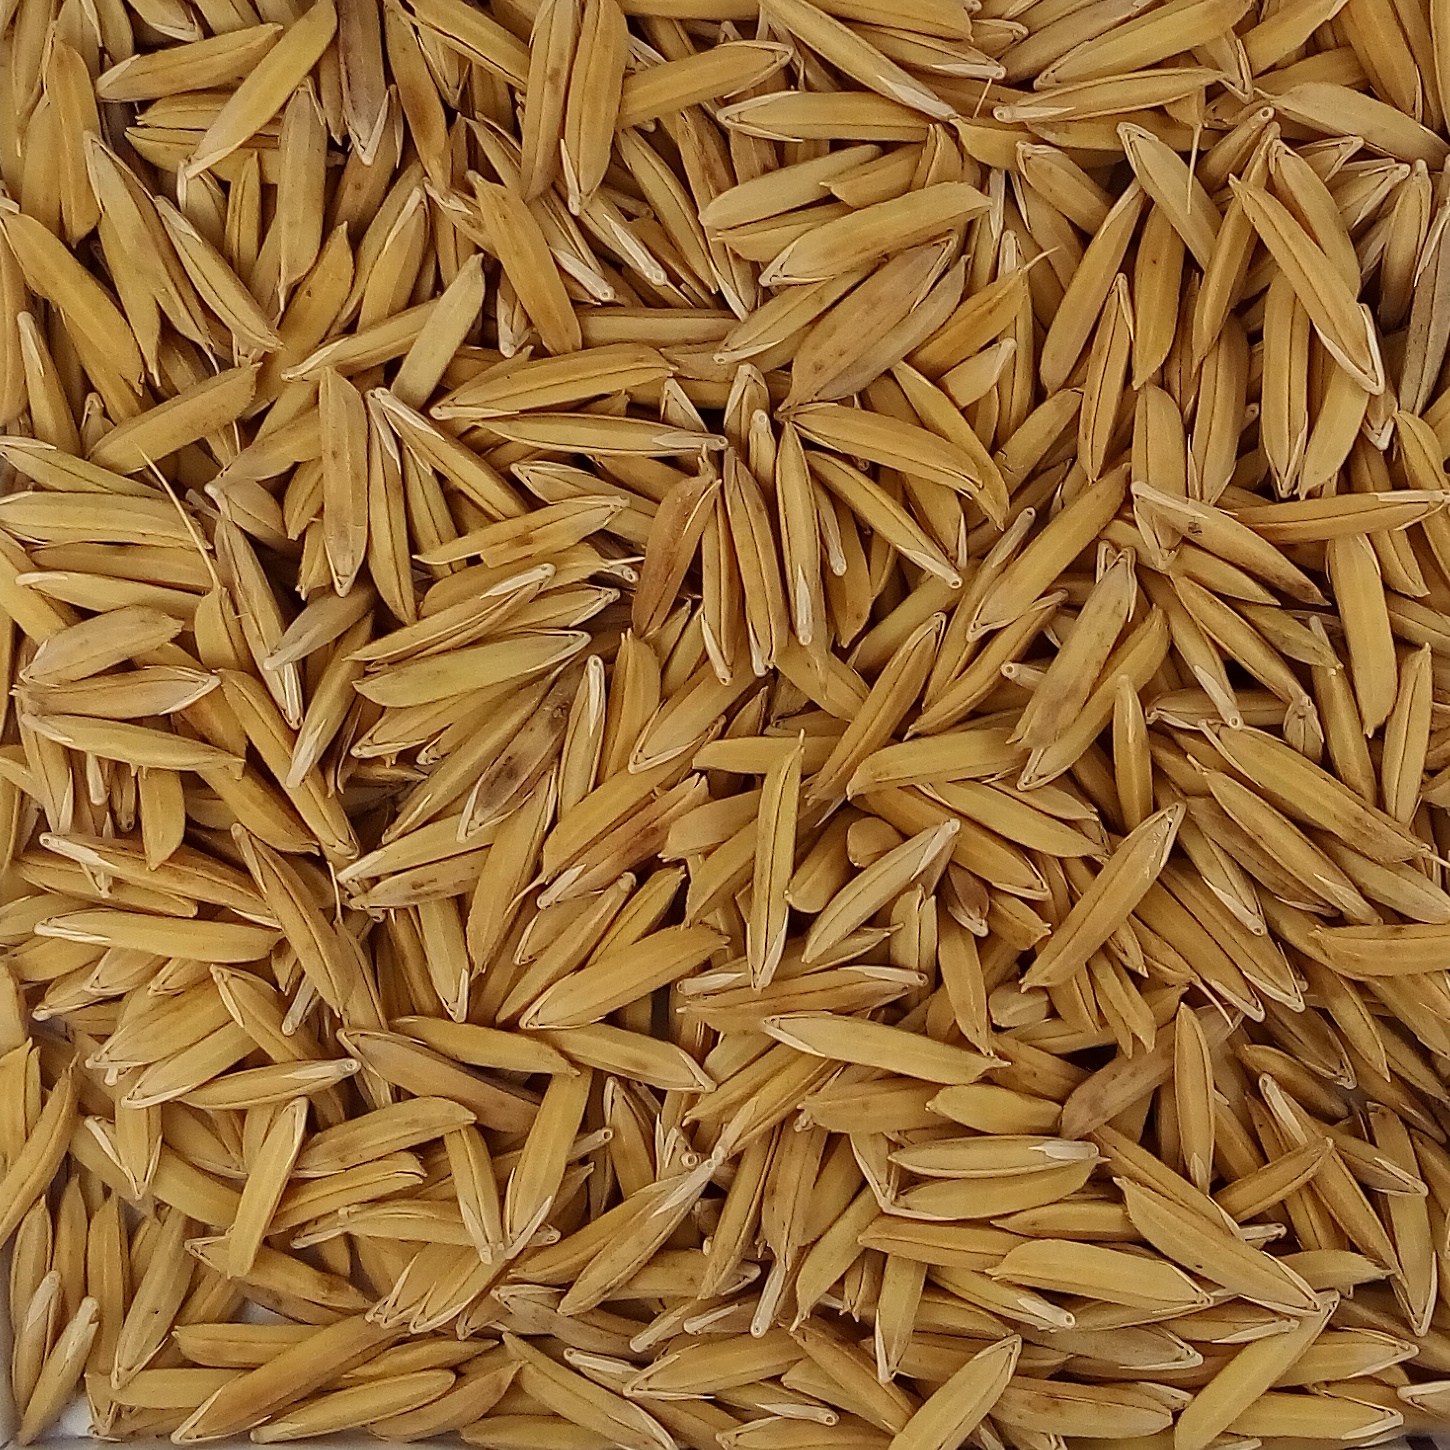
Rice seed variety: 1121